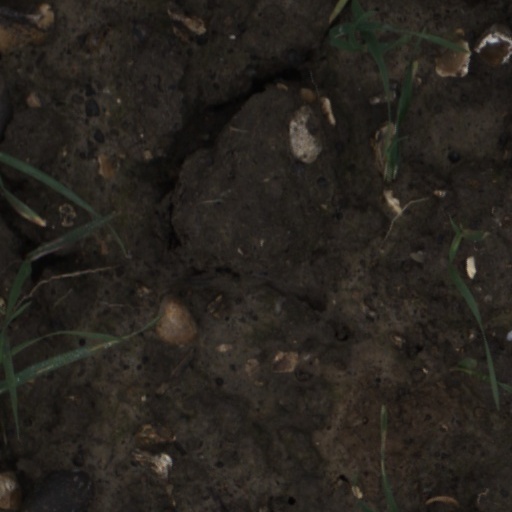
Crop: wheat